Chesapeake and Ohio 614

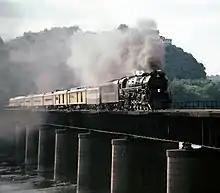
No. 614 crossing over the ex-B&O Potomac River bridge in Harpers Ferry, West Virginia, in September 1980

Most railroads called their 4-8-4s "Northerns", which is short for the railroad first using the 4-8-4 types, the Northern Pacific Railroad. The workers of the C&O could not see naming these locomotives "Northerns" as the railroad was based in the southeast. The famous Greenbrier Hotel in White Sulphur Springs, West Virginia, a major resort on the C&O mainline, was the inspiration for the name "Greenbrier" applied to these 4-8-4s.